Beijing Foreign Studies University

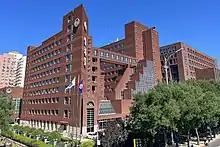
The Foreign Language Teaching and Research Press under BFSU

BFSU is a research university specializing in foreign language studies. It is considered one of the most prestigious in its field in the country. BFSU ranked 17th out of almost 3,000 higher education institutions in China according to statistics based on the Gaokao from 2012 to 2023.